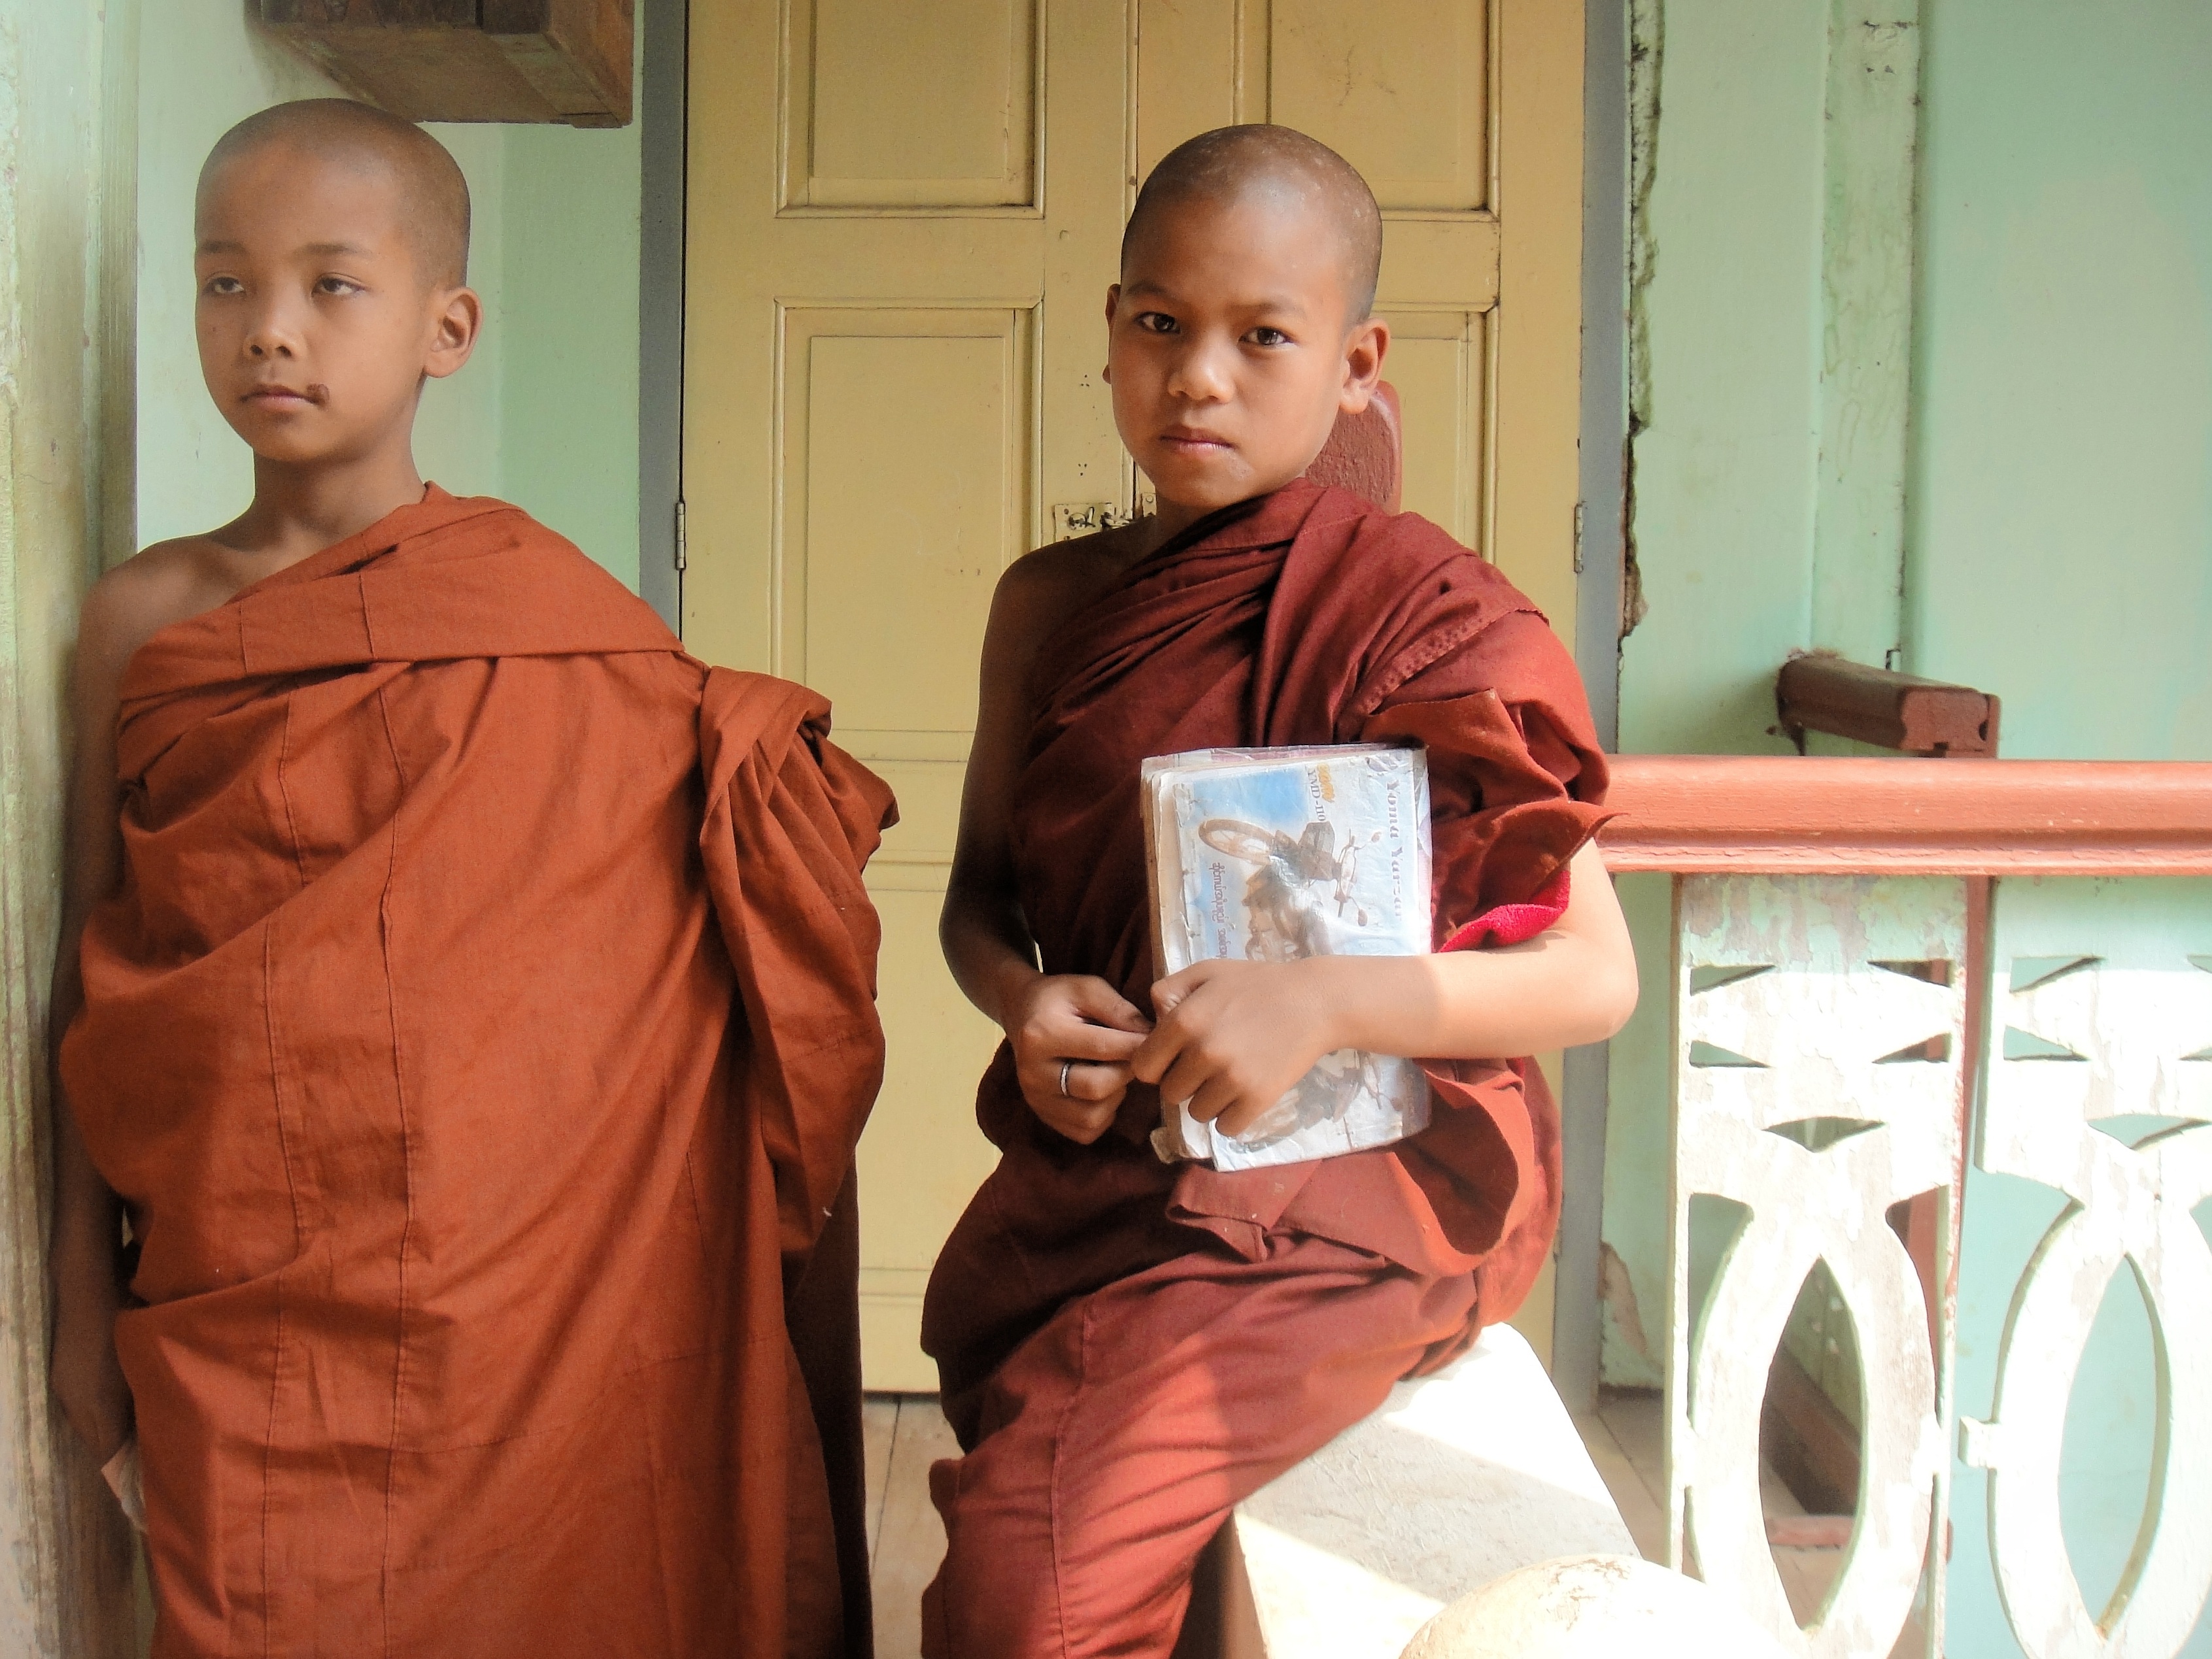
person, people, boy, monk, buddhism, religion, child, faith, monastery, myanmar, monks, burma, faithful